Sisu (Raya and the Last Dragon)

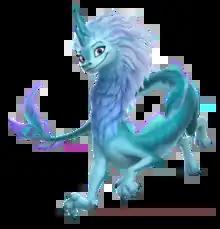
Sisu in her dragon form

Sisu Datu, also known by her nickname Sisu, is a fictional anthropomorphic dragon who appears in Walt Disney Animation Studios' 59th animated feature "Raya and the Last Dragon" (2021). Created by screenwriter Adele Lim, she is voiced by American actress and rapper Awkwafina.